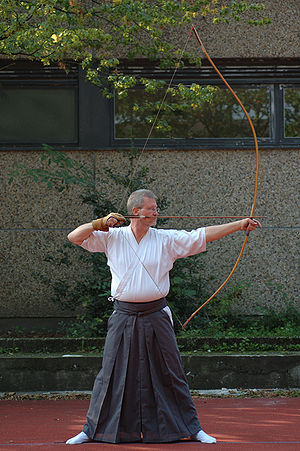
Kyudo
Kyūdō, betyder på japansk 'Buens Vej', er en traditionel japansk disciplin, hvor den japanske bue benyttes i forbindelse med sport samt træning af krop og sind.